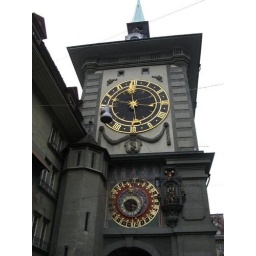
The clock tower in Bern. Ask me for the anticlimactic on-the-hour action video...